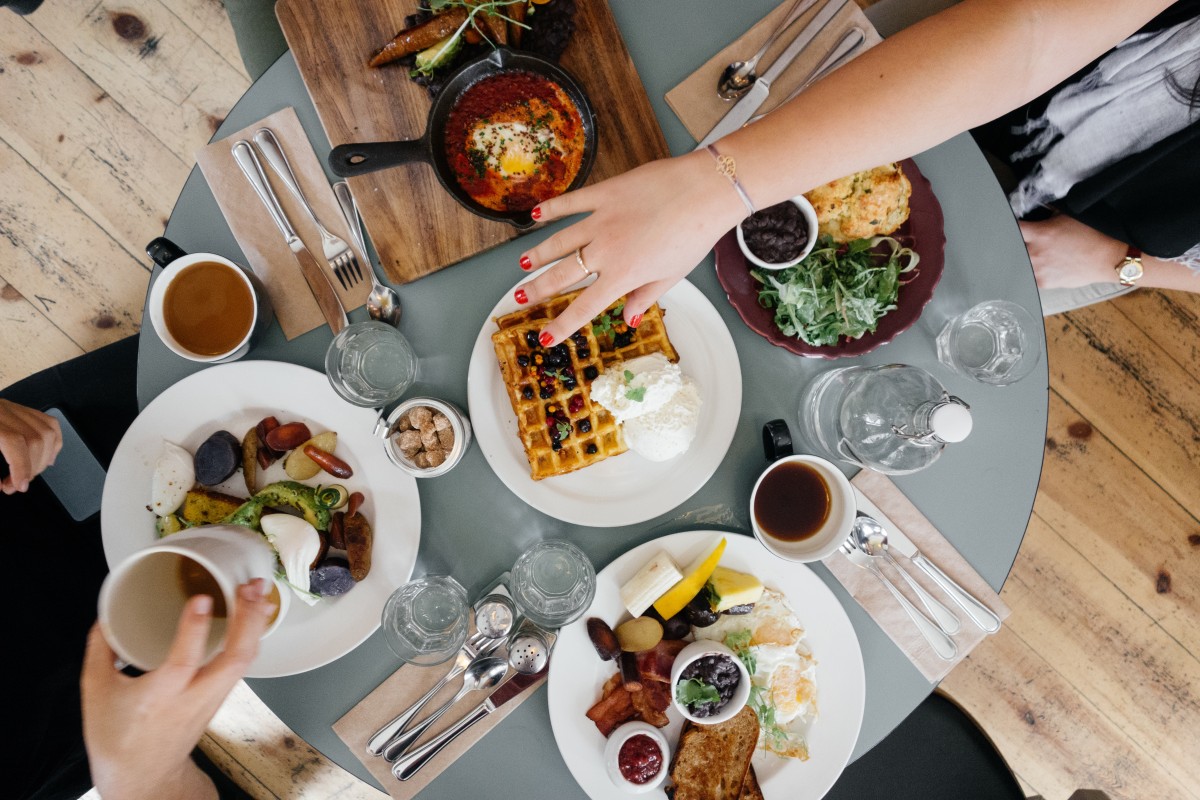
Tags: restaurant, dish, meal, food, breakfast, eat, waffle, lunch, dinner, supper, brunch, taste